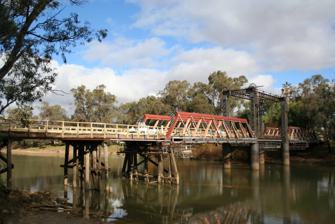
Building: Murray River road bridge, Swan Hill
Country: Australia
Year built: 1896
Bridge in New South Wales, Australia Murray River road bridge, Swan Hill Swan Hill-Murray River Road Bridge, in 2006 Coordinates 35°20′16″S 143°33′46″E / 35.3379°S 143.5629°E / -35.3379; 143.5629 Carries Swan Hill Road Motor vehicles Pedestrians Crosses Murray River Locale Murray Downs , New South Wales , Australia Begins Murray Downs, New South Wales Ends Swan Hill , Victoria Other name(s) Swan Hill Bridge Swan Hill-Murray River Road Bridge Owner Transport for NSW Characteristics Design Allan truss with lift span Material Timber and riveted lattice steel Trough construction Timber Pier construction Timber and cast iron Longest span 27.9 metres (92 ft) No. of spans 3 No. of lanes One, on lift span Two, on approaches History Designer Percy Allan Opened 1896 New South Wales Heritage Register Official name Swan Hill-Murray River Road Bridge; Murray River road bridge, Swan Hill Type State heritage (built) Designated 20 June 2000 Reference no. 1481 Type Road Bridge Category Transport – Land Location The Murray River road bridge is a heritage-listed road bridge that carries Swan Hill Road across the Murray River , on the border between New South Wales and Victoria , Australia. The bridge connects Murray Downs in New South Wales with McCallum Street in Swan Hill , Victoria . The bridge was built in 1896 and is owned by Transport for NSW . The bridge is also called the Swan Hill Bridge and the Swan Hill-Murray River Road Bridge . It was added to the New South Wales State Heritage Register on 20 June 2000. History Sir Thomas Mitchell , the Surveyor General named Swan Hill when he camped there in 1836 on the wide Murray Plain. Mitchell's head is today the crest of Swan Hill. This area was settled in the subsequent decade in very large stations: on the New South Wales side of the river, Murray Downs under Bell and Wilson covered 60,000 hectares (150,000 acres) and by the 1860s, under H. S. Officer, was carrying 6000 sheep. On the Victorian side, the principal runs were Tyntynder and Mercers Vale, established by the Beveridge family as cattle stations. Because of this pastoral development a punt was installed at Swan Hill as early as 1846. In 1853, when the first two steamers on the river, the Lady Augusta and Mary Ann raced up the river, both stopped at Swan Hill and the Campbell family mounted a ball for the passengers and crew while their wool-clip was loaded. Swan Hill developed wharfage and in the 1860s had two hotels and three stores but only eleven houses. The town continued to develop as a crucial centre for the river trade, overlanding and interstate commerce, with hotels on both sides of the river adjacent to the punt. The Victorian railway reached Swan Hill in 1889 and the need for a bridge was more and more recognised. A lift span bridge, allowing the passage of the river-boats, which were still numerous in this area, was planned in 1895 and opened in 1896. The bridge is still in use: Swan Hill, with good road, rail and water links, reached a population of 4,000 by 1948, remains the focus of a large area of diversified farming and attracts many tourists to its open-air museum. Description Swan Hill Bridge is a timber truss , steel lift span bridge across the Murray River at Swan Hill. The main axis of the bridge is east – west. There are three main spans including one lift span supported on cast iron cylindrical piers . On the northern side there are three approach spans, and on the southern side there is one. The two main truss spans are 27.9-metre (92 ft) Allan trusses , with timber cross girders. The main stringers have been replaced with steel I-sections. The deck is timber. The 17.8-metre (58 ft) lift span superstructure is constructed with riveted lattice steel. The lifting layout was also developed by Percy Allan . The deck of the lift span is also timber, and traffic is restricted to one lane across the lift span. The approach spans of 10.4 to 10.8 metres (34 to 35 ft) timber girders supporting a timber deck. Piers are timber trestles, including the junctions with the main spans. There is a footway added on the upstream side, using steel beams. this has resulted in modification of the top chord stabilising angles to the Allan trusses. Condition As at 23 June 2005, the bridge is described as being in fair condition as it has had major rehabilitation in recent years. One truss span was repaired in May 1998. Transport for NSW issued a community update entitled "Planning for a future Murray River crossing at Swan Hill in September 2020. A new bridge is now under construction about 110 metres south (upstream) of the existing Swan Hill Bridge. The bridge is about 192 metres long and has two traffic lanes, one in each direction. There is a shared pedestrian and cyclist path. There are three sets of piers within the Murray River and a lift span over the navigation channel to provide access under the bridge for large river craft. Heritage listing As at 23 June 2005, Swan Hill Bridge is significant under all four criteria - historical, aesthetic, technical, and social. The significance of the bridge lies in its form, setting and materials. The presence of the lift span is important. The appropriate level of significance in NSW is State and likely of national significance. The form and setting have high aesthetic and social significance. The superstructure construction - Allan timber trusses and Allan lift span have very high significance in the detail and materials. The bridge is the original of its type, and extremely rare (there is one other example at Tooleybuc ). Swan Hill-Murray River Road Bridge was listed on the New South Wales State Heritage Register on 20 June 2000 having satisfied the following criteria. The place is important in demonstrating the course, or pattern, of cultural or natural history in New South Wales. The Swan Hill Bridge is historically very significant. It is hard to differentiate between historical and technical significance in this instance as they are closely intertwined. This bridge has great importance for its association with Percy Allan, who is respected as the outstanding bridge engineer in NSW. In his 46 years in the Public Service he designed over 550 bridges, including several outstanding structures. Swan Hill Bridge was one of his major works, and a significant advancement in technology. He was extremely proud of this bridge and prepared a technical paper on it. The bridge demonstrates a major step in the evolving pattern of our moveable bridge history. The place is important in demonstrating aesthetic characteristics and/or a high degree of creative or technical achievement in New South Wales. The Swan Hill Bridge has aesthetic significance due to its outstanding setting and landmark qualities. The bridge provides a gateway to NSW from the major urban area of Swan Hill. It is a focus of the town to the river, which it dominates by its size and mass. The setting within the town of a lift bridge is rare, being only duplicated (with RTA bridges) at Tooleybuc. The place has strong or special association with a particular community or cultural group in New South Wales for social, cultural or spiritual reasons. The Swan Hill Bridge has high significance in the Swan Hill / Wakool District as the main urban link across the river and the focus of movements across the river, controlling access of people and commerce. The river is the centre of social and recreational region, and the Swan Hill Bridge is the centre of this area. It is considered an important element in the region by the local people, although there is concern at its perceived traffic inadequacies. Engineering heritage award The bridge received a Historic Engineering Marker from Engineers Australia as part of its Engineering Heritage Recognition Program . See also New South Wales portal Transport portal Engineering portal Australian roads portal List of crossings of the Murray River List of bridges in Australia References